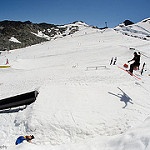
Label: glacier